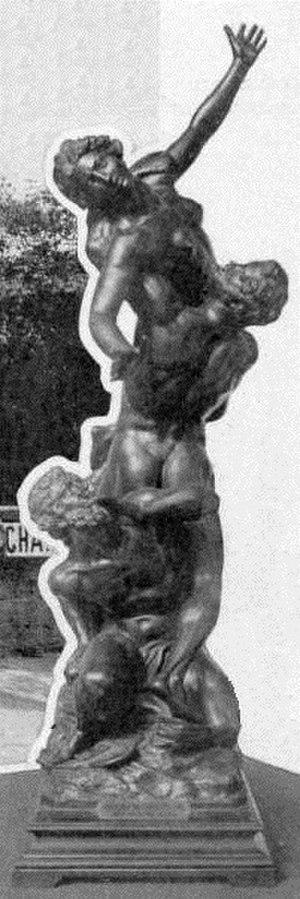
La Coupe du Petit Parisien, remise au vainqueur du Grand Prix de l'ACF 1908.
Le Grand Prix automobile de France 1908 est un Grand Prix organisé par l'Automobile Club de France qui s'est tenu à Dieppe le 7 juillet 1908.